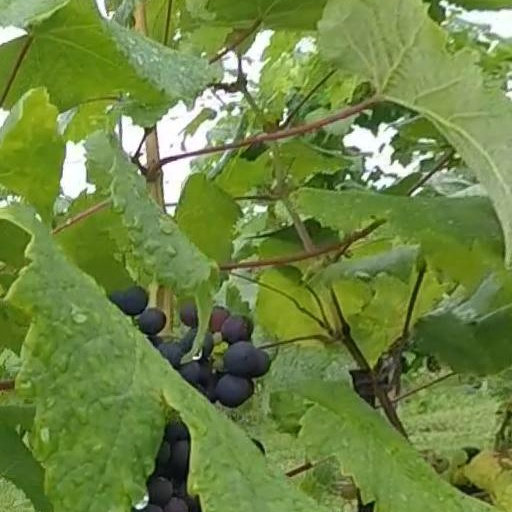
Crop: grape